Peters Sisters

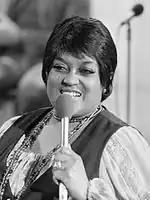
Virginia Vee, 1975

Anna Peters married businessman Kaspar Katz. She died in Paris in 1965, at the age of 45, bringing the trio act to an end.